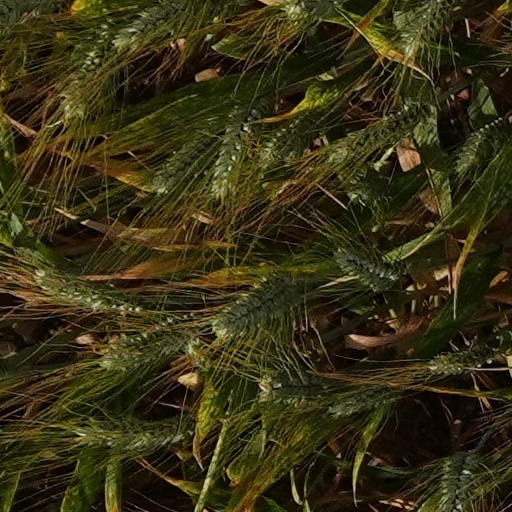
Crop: wheat